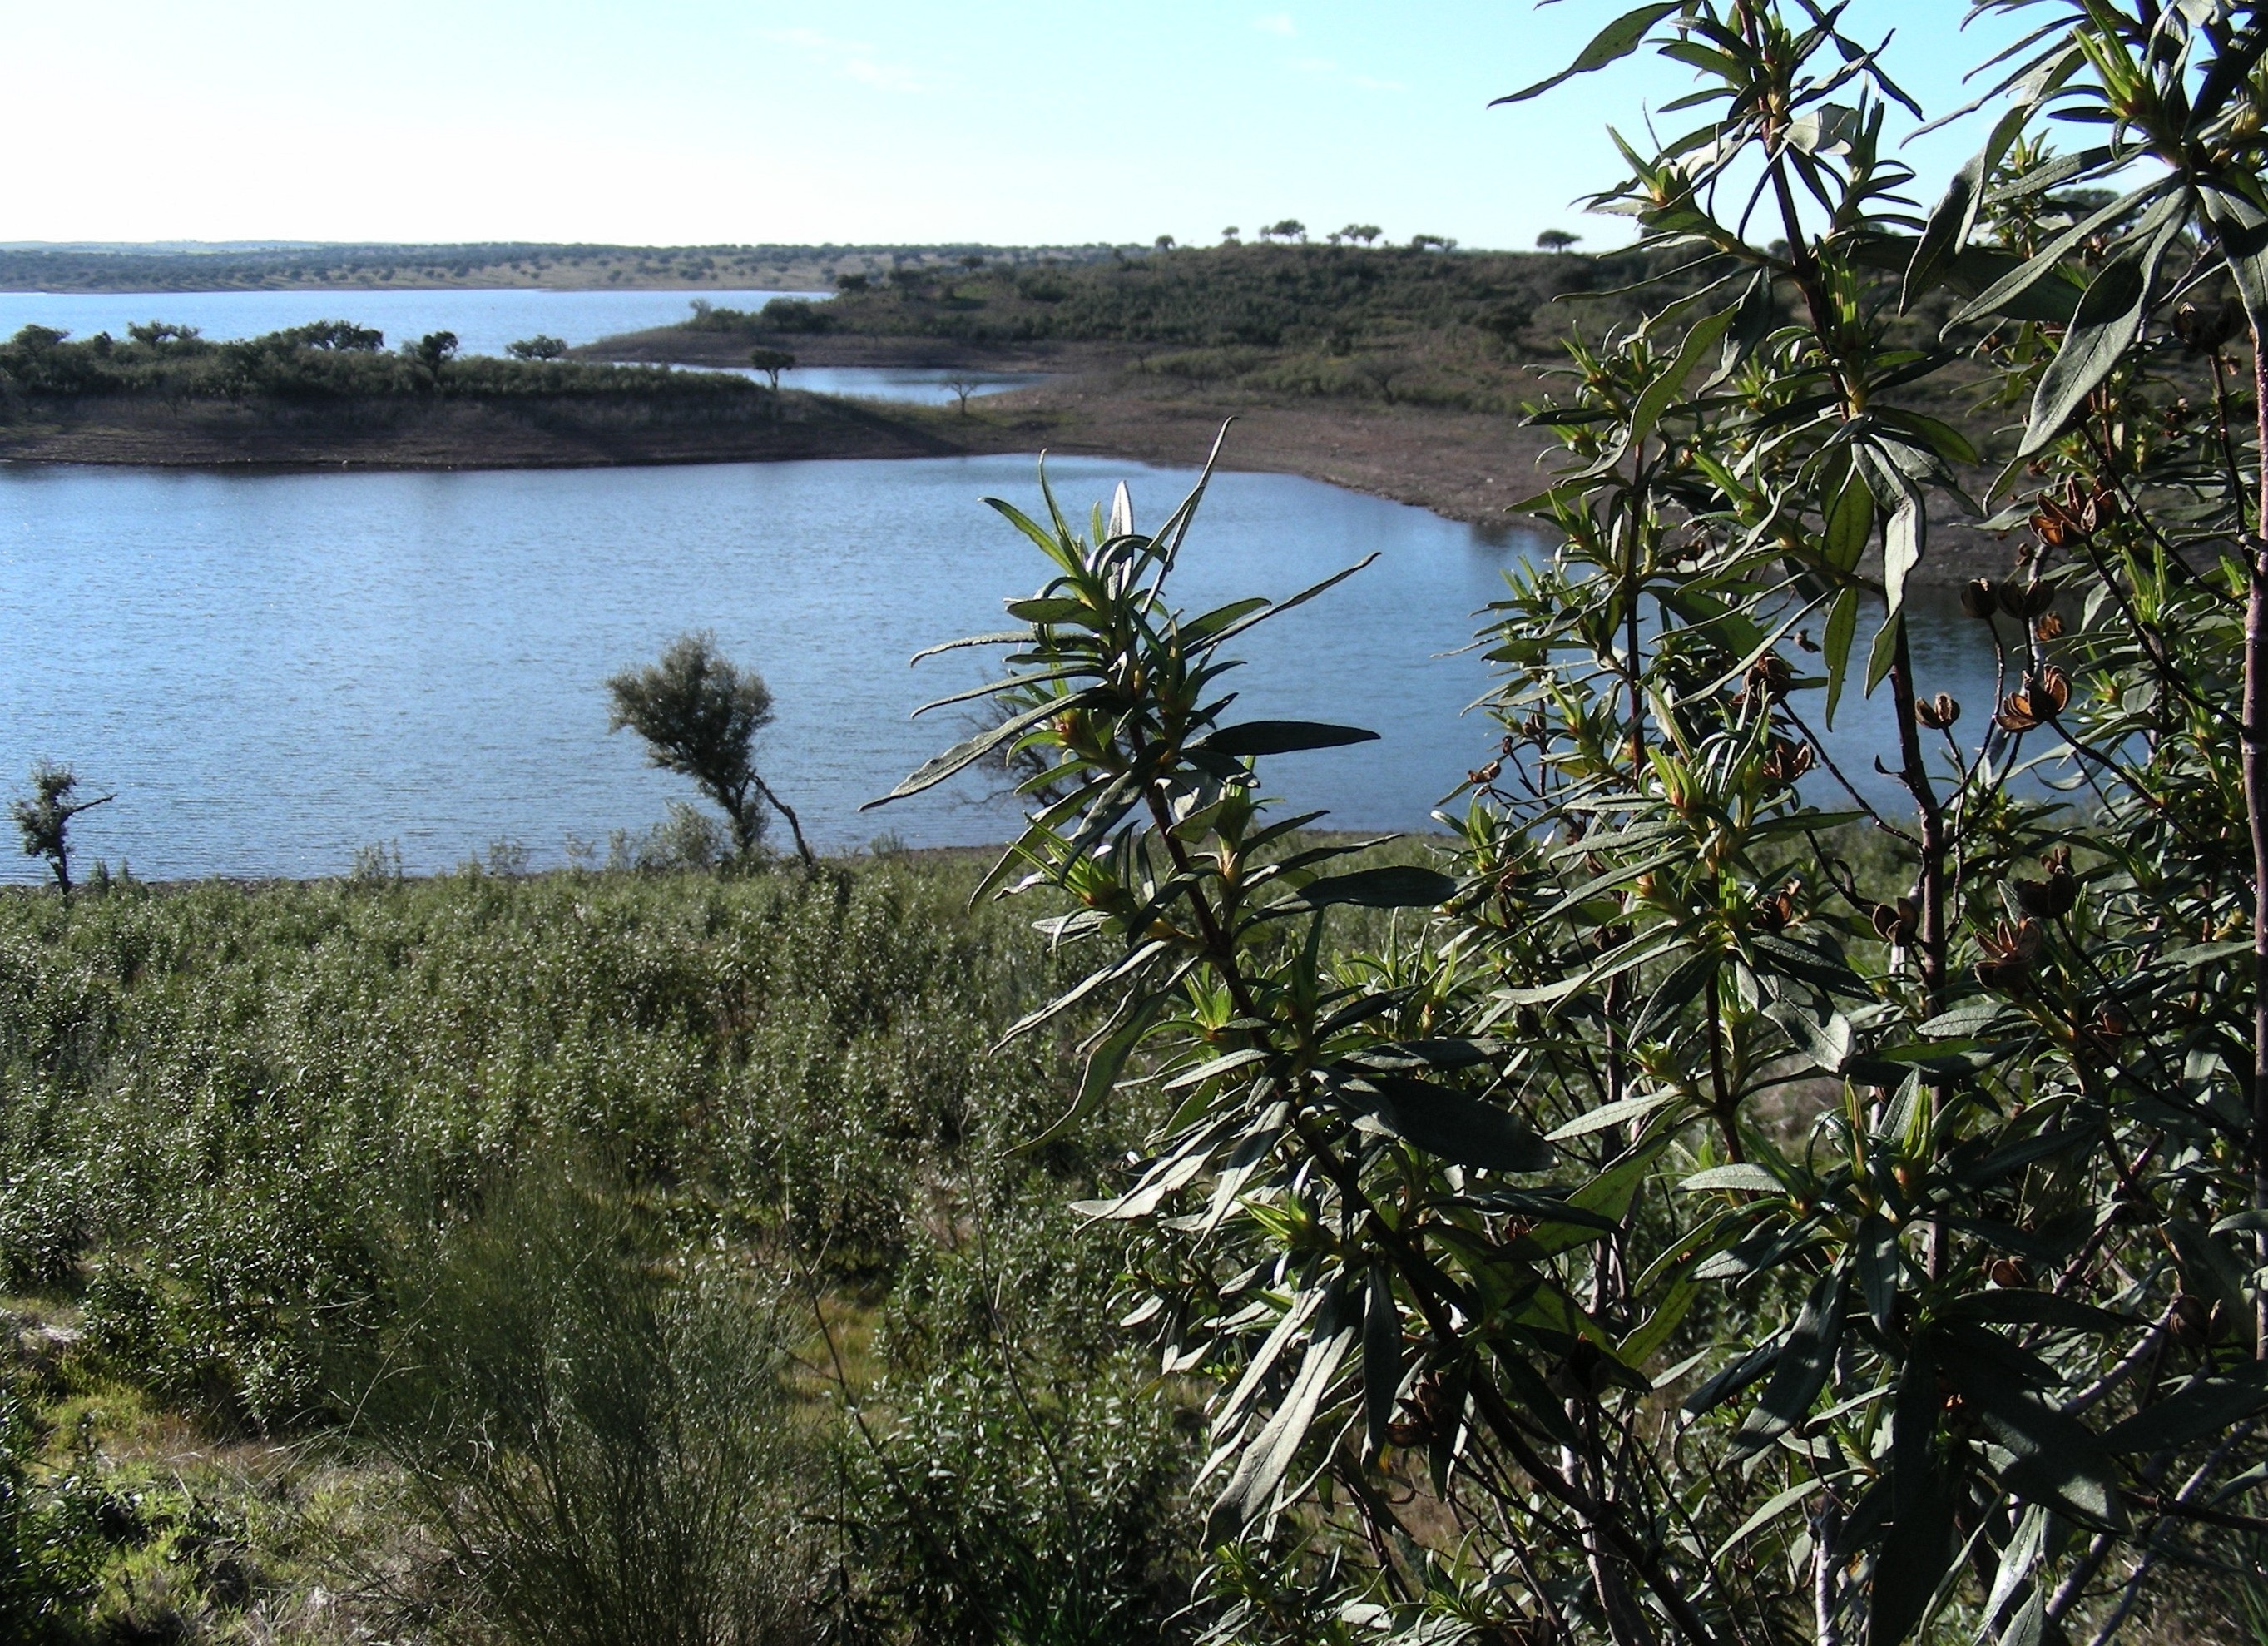
sea, coast, tree, lake, wildlife, jungle, natural, flora, rainforest, wetland, rio, habitat, alqueva, natural environment